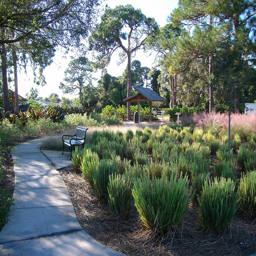
A park bench in the midst of a beautiful desert garden.
A path leading to a covered area in a park.
A very nice scenic area with a lot of self grown plants and trees.
A lone bench sits in front of an area filled with greenery clumps and aligned as it is the head of a class.
A park bench sits on a sidewalk in a grassy area.